Banana cream pie
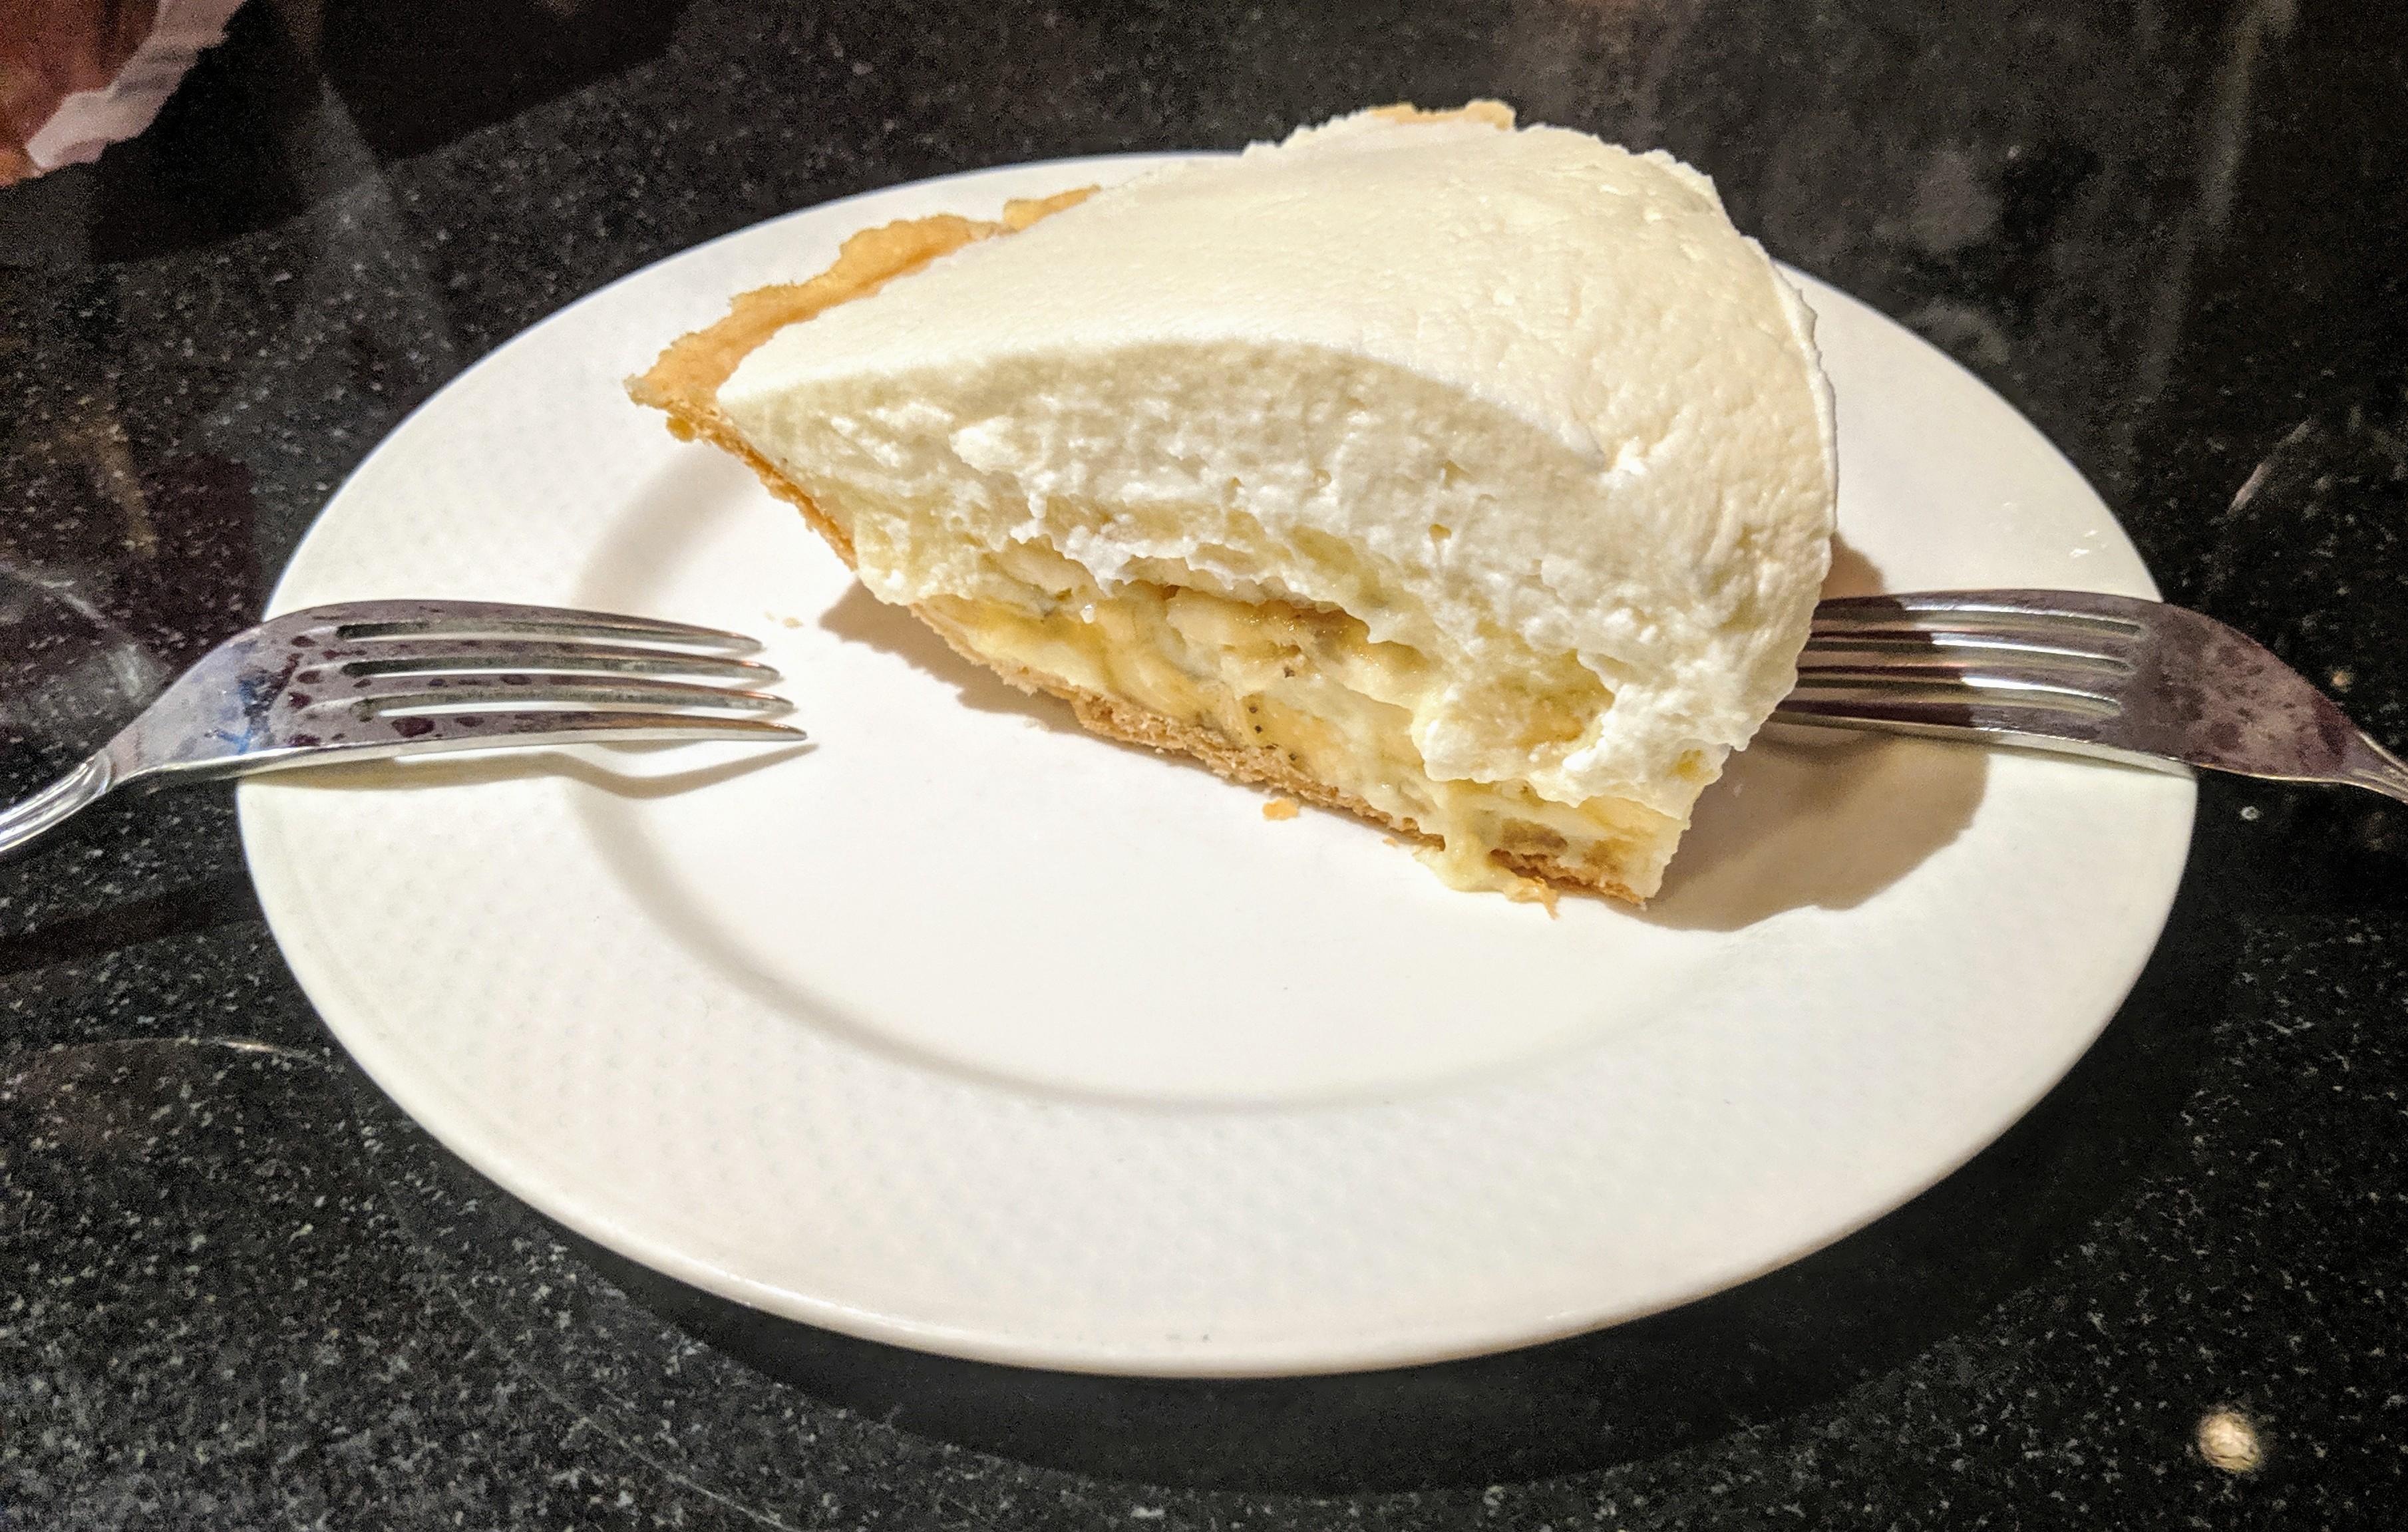
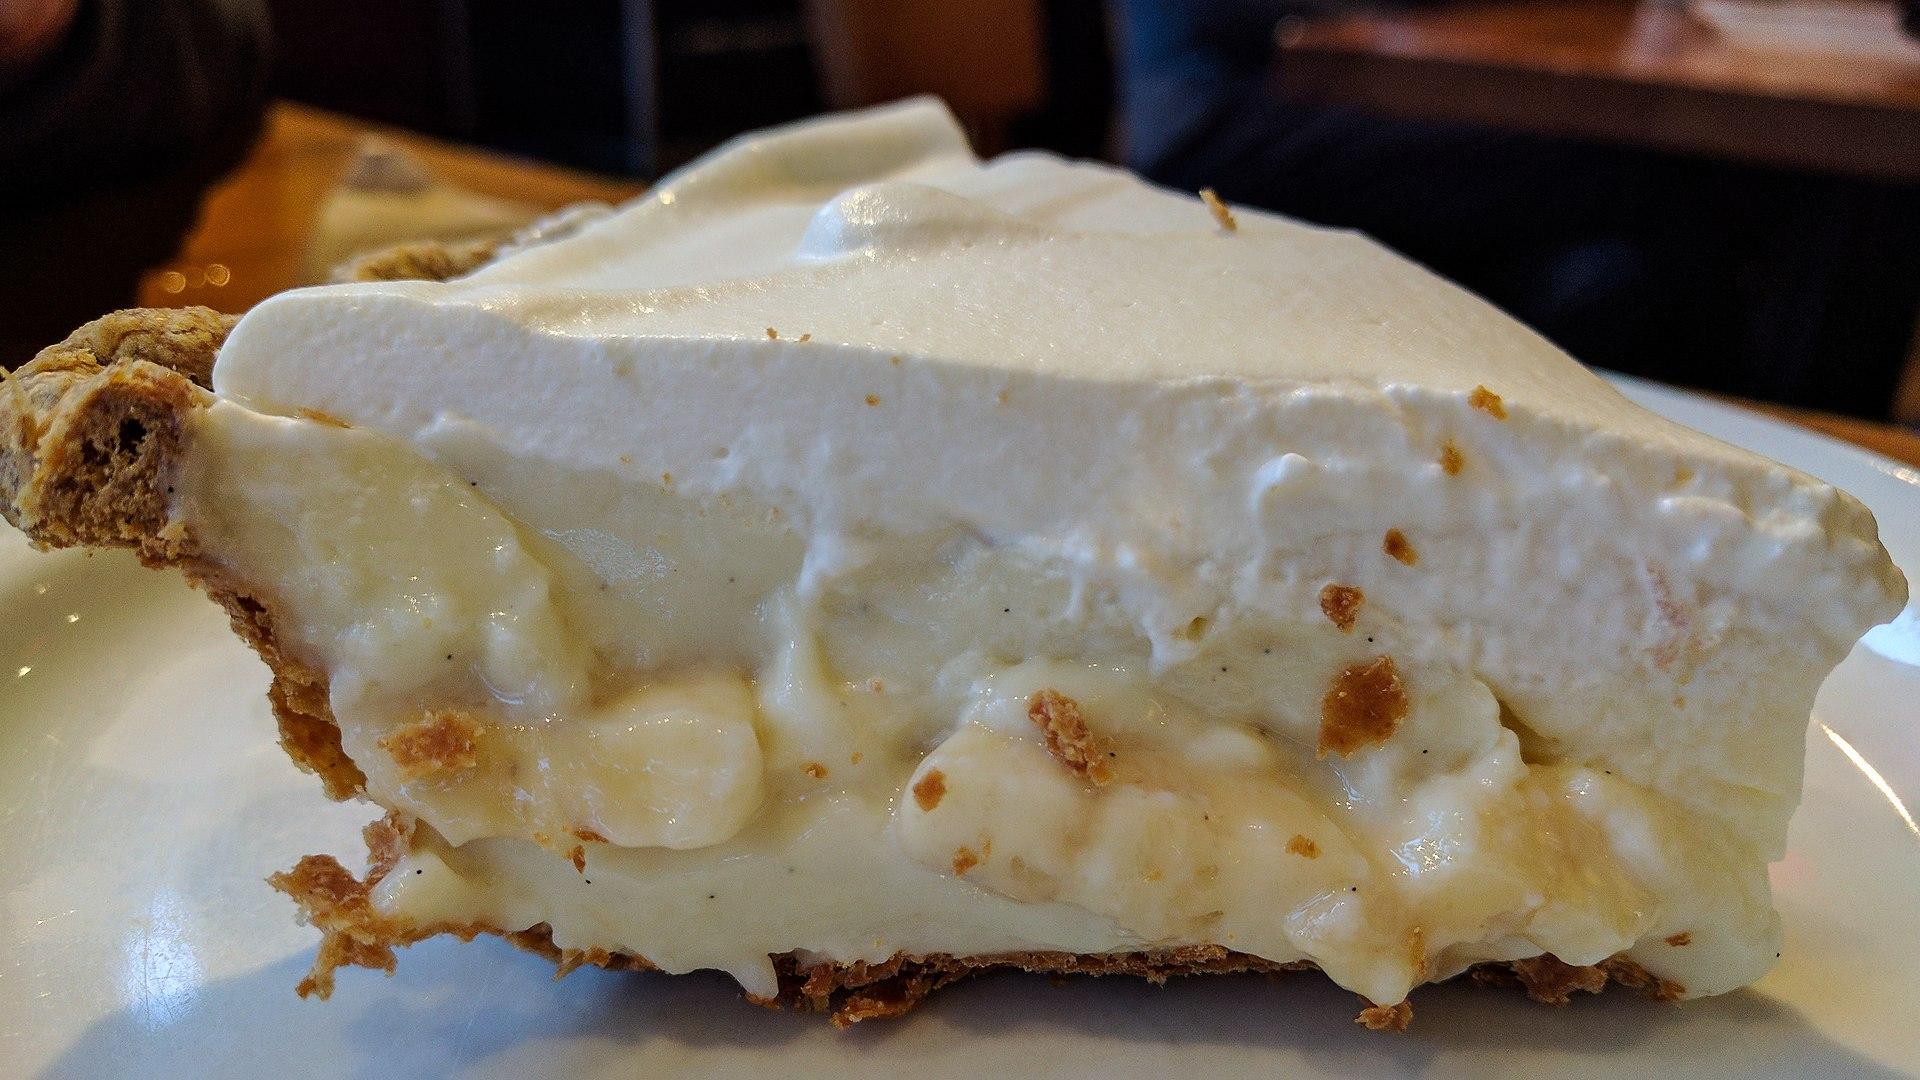
Also known as:
id - Indonesian: Pie krim pisang
Category: dessert (pie)
Cuisine: American
Associated cuisines: American
Area: United States
Countries: United States
Region: Northern America, , , ,
The dish is a variation of a cream pie which includes sliced bananas. Typically ingredients include a pastry crust which has been blind-baked or a graham cracker crust, which is then filled with bananas and custard or pastry cream (a cooked mixture of milk, sugar, vanilla, eggs, butter) and topped with cream.